Pietro Boyesen

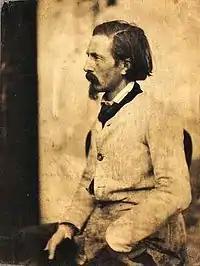
Pietro Boyesen (self portrait)

Pietro (Peter) Thyge Boyesen (1819–1882) was a Danish photographer who spent most of his professional life in Rome. He is remembered in particular for his portraits of Scandinavians visiting Rome, many of which are now in the Royal Library in Copenhagen.